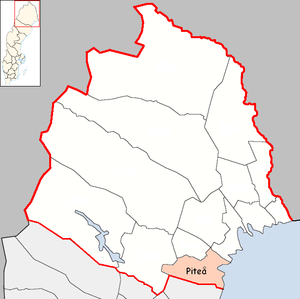
Piteå kommun
Piteå kommun er en svensk kommune som er beliggende i det sydlige Norrbottens län ved Piteälvens udløb i Bottenviken.